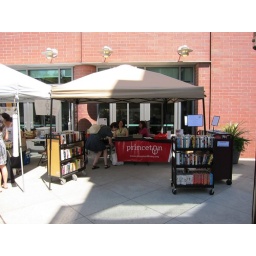
Come to the market to get your books by the pound!